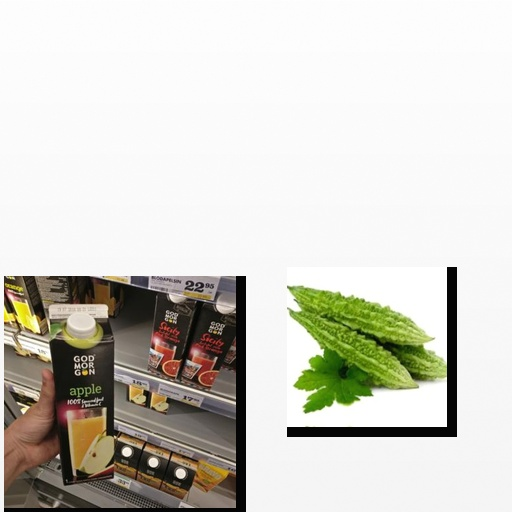
Food items: bitter_gourd, apple_juice